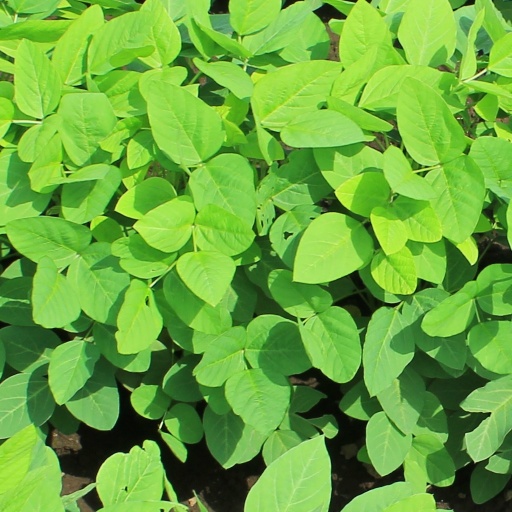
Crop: soybean